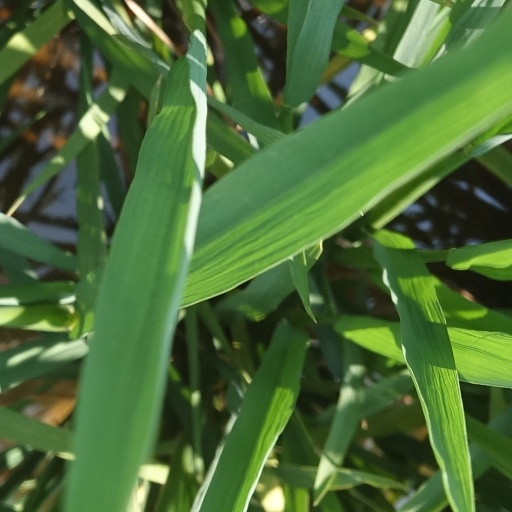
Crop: rice